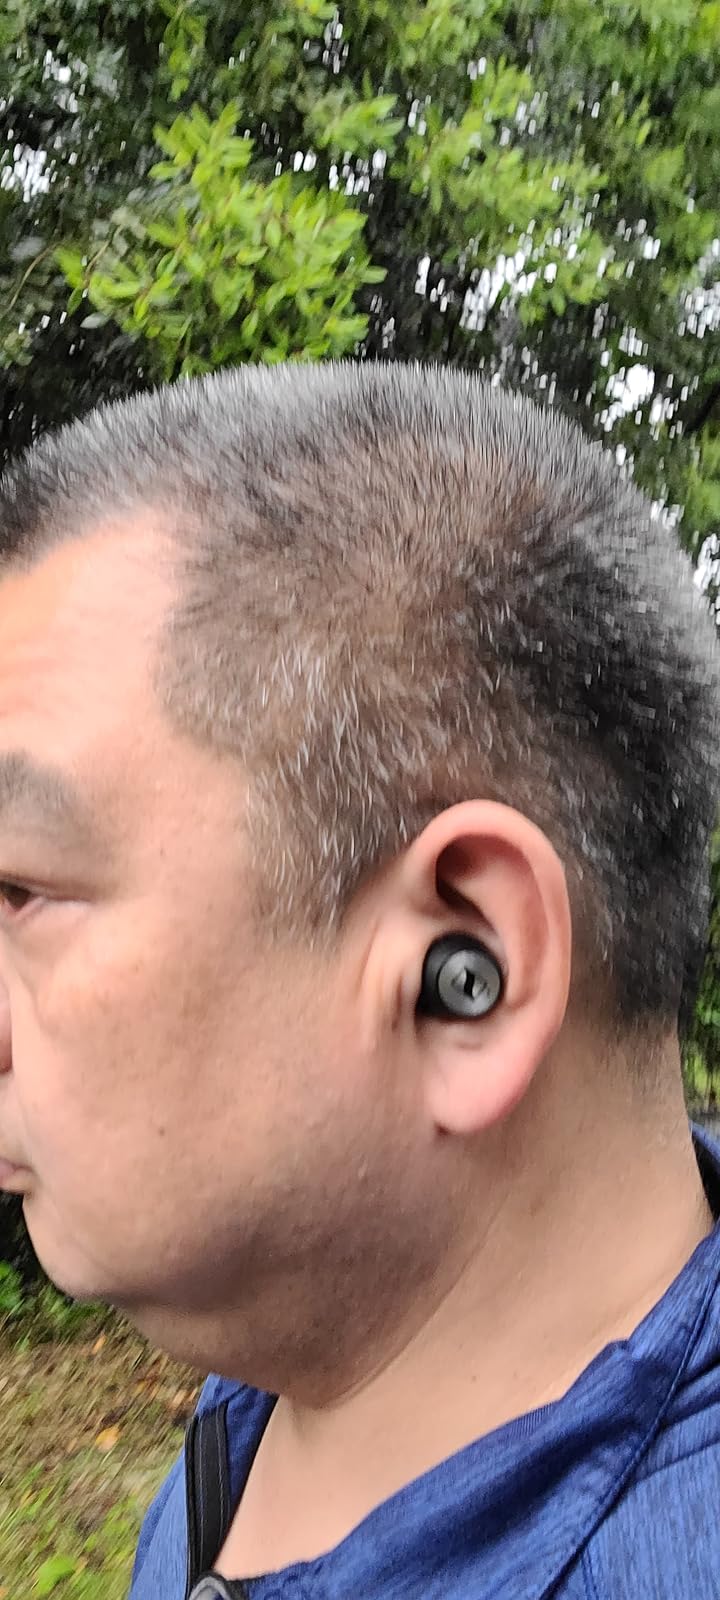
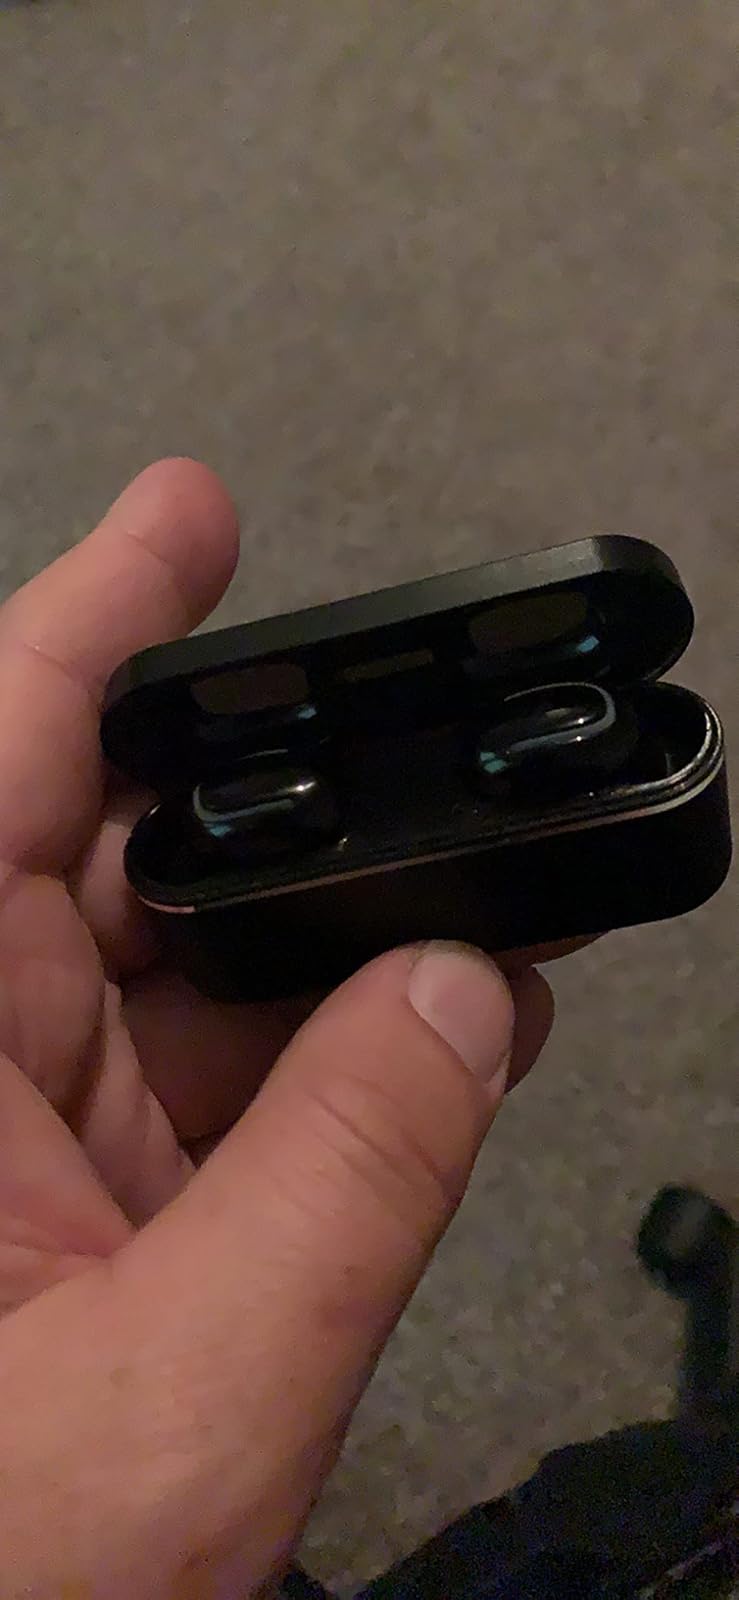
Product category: earbuds
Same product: no